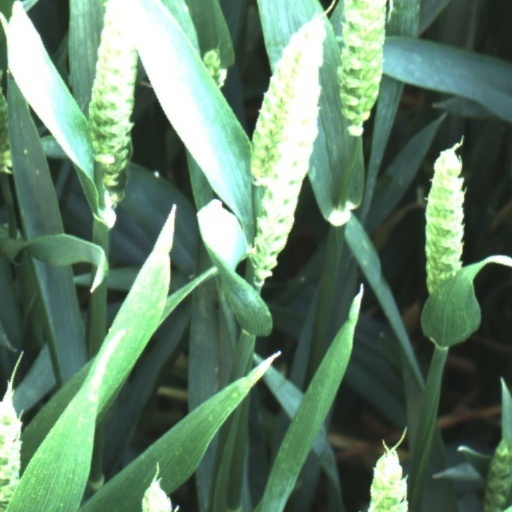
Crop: wheat